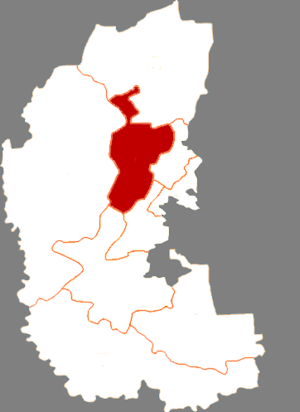
Le district de Ranghulu est une subdivision administrative de la province du Heilongjiang en Chine. Il est placé sous la juridiction de la ville-préfecture de Daqing.